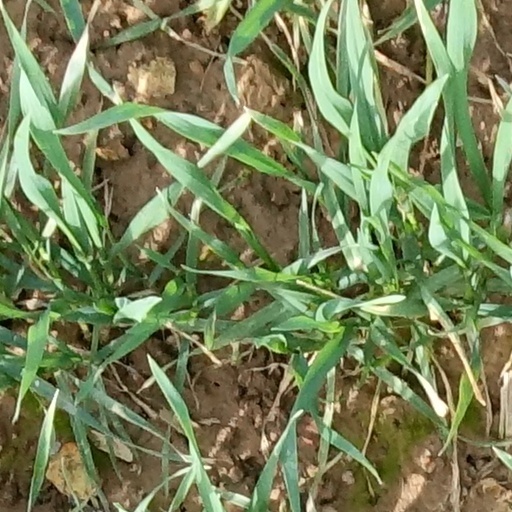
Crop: wheat